Cristina Kotz Cornejo

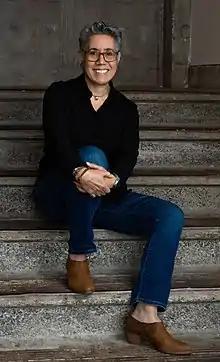

Cristina Kotz Cornejo is an Argentine-American director and screenwriter who divides her time between Boston, Mexico City, and Buenos Aires. She is a descendant of the Huarpe people of the Cuyo region of Argentina and was educated in the US and Argentina.